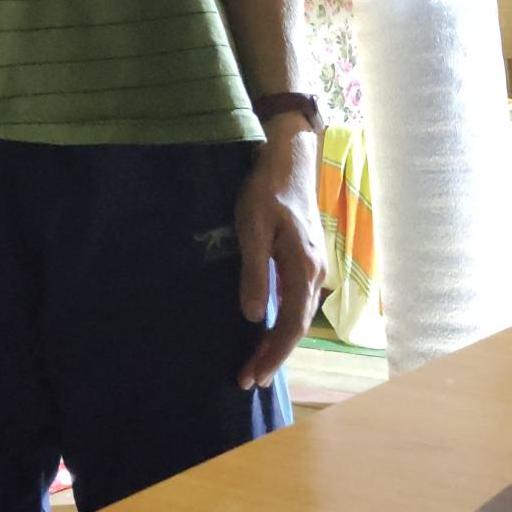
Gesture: no_gesture